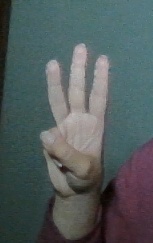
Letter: thaa